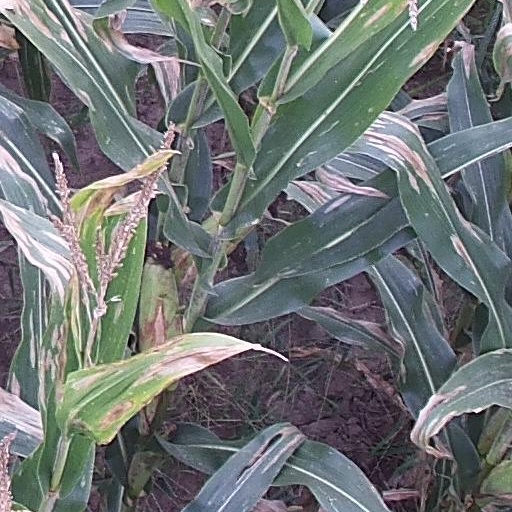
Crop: maize; corn